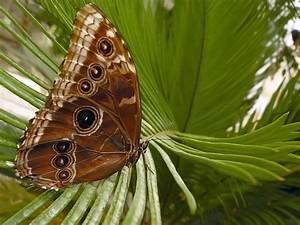
butterfly